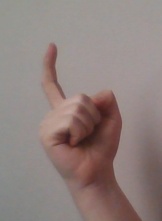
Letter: ra